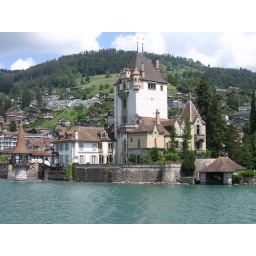
Pretty castle beside Thunsee. There were a few of these doted around the lake